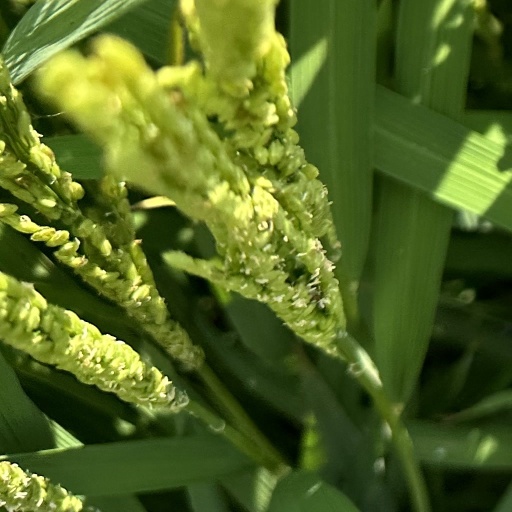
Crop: rice